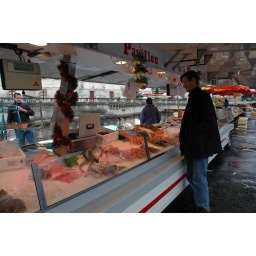
John at outdoor fish market in Brantome